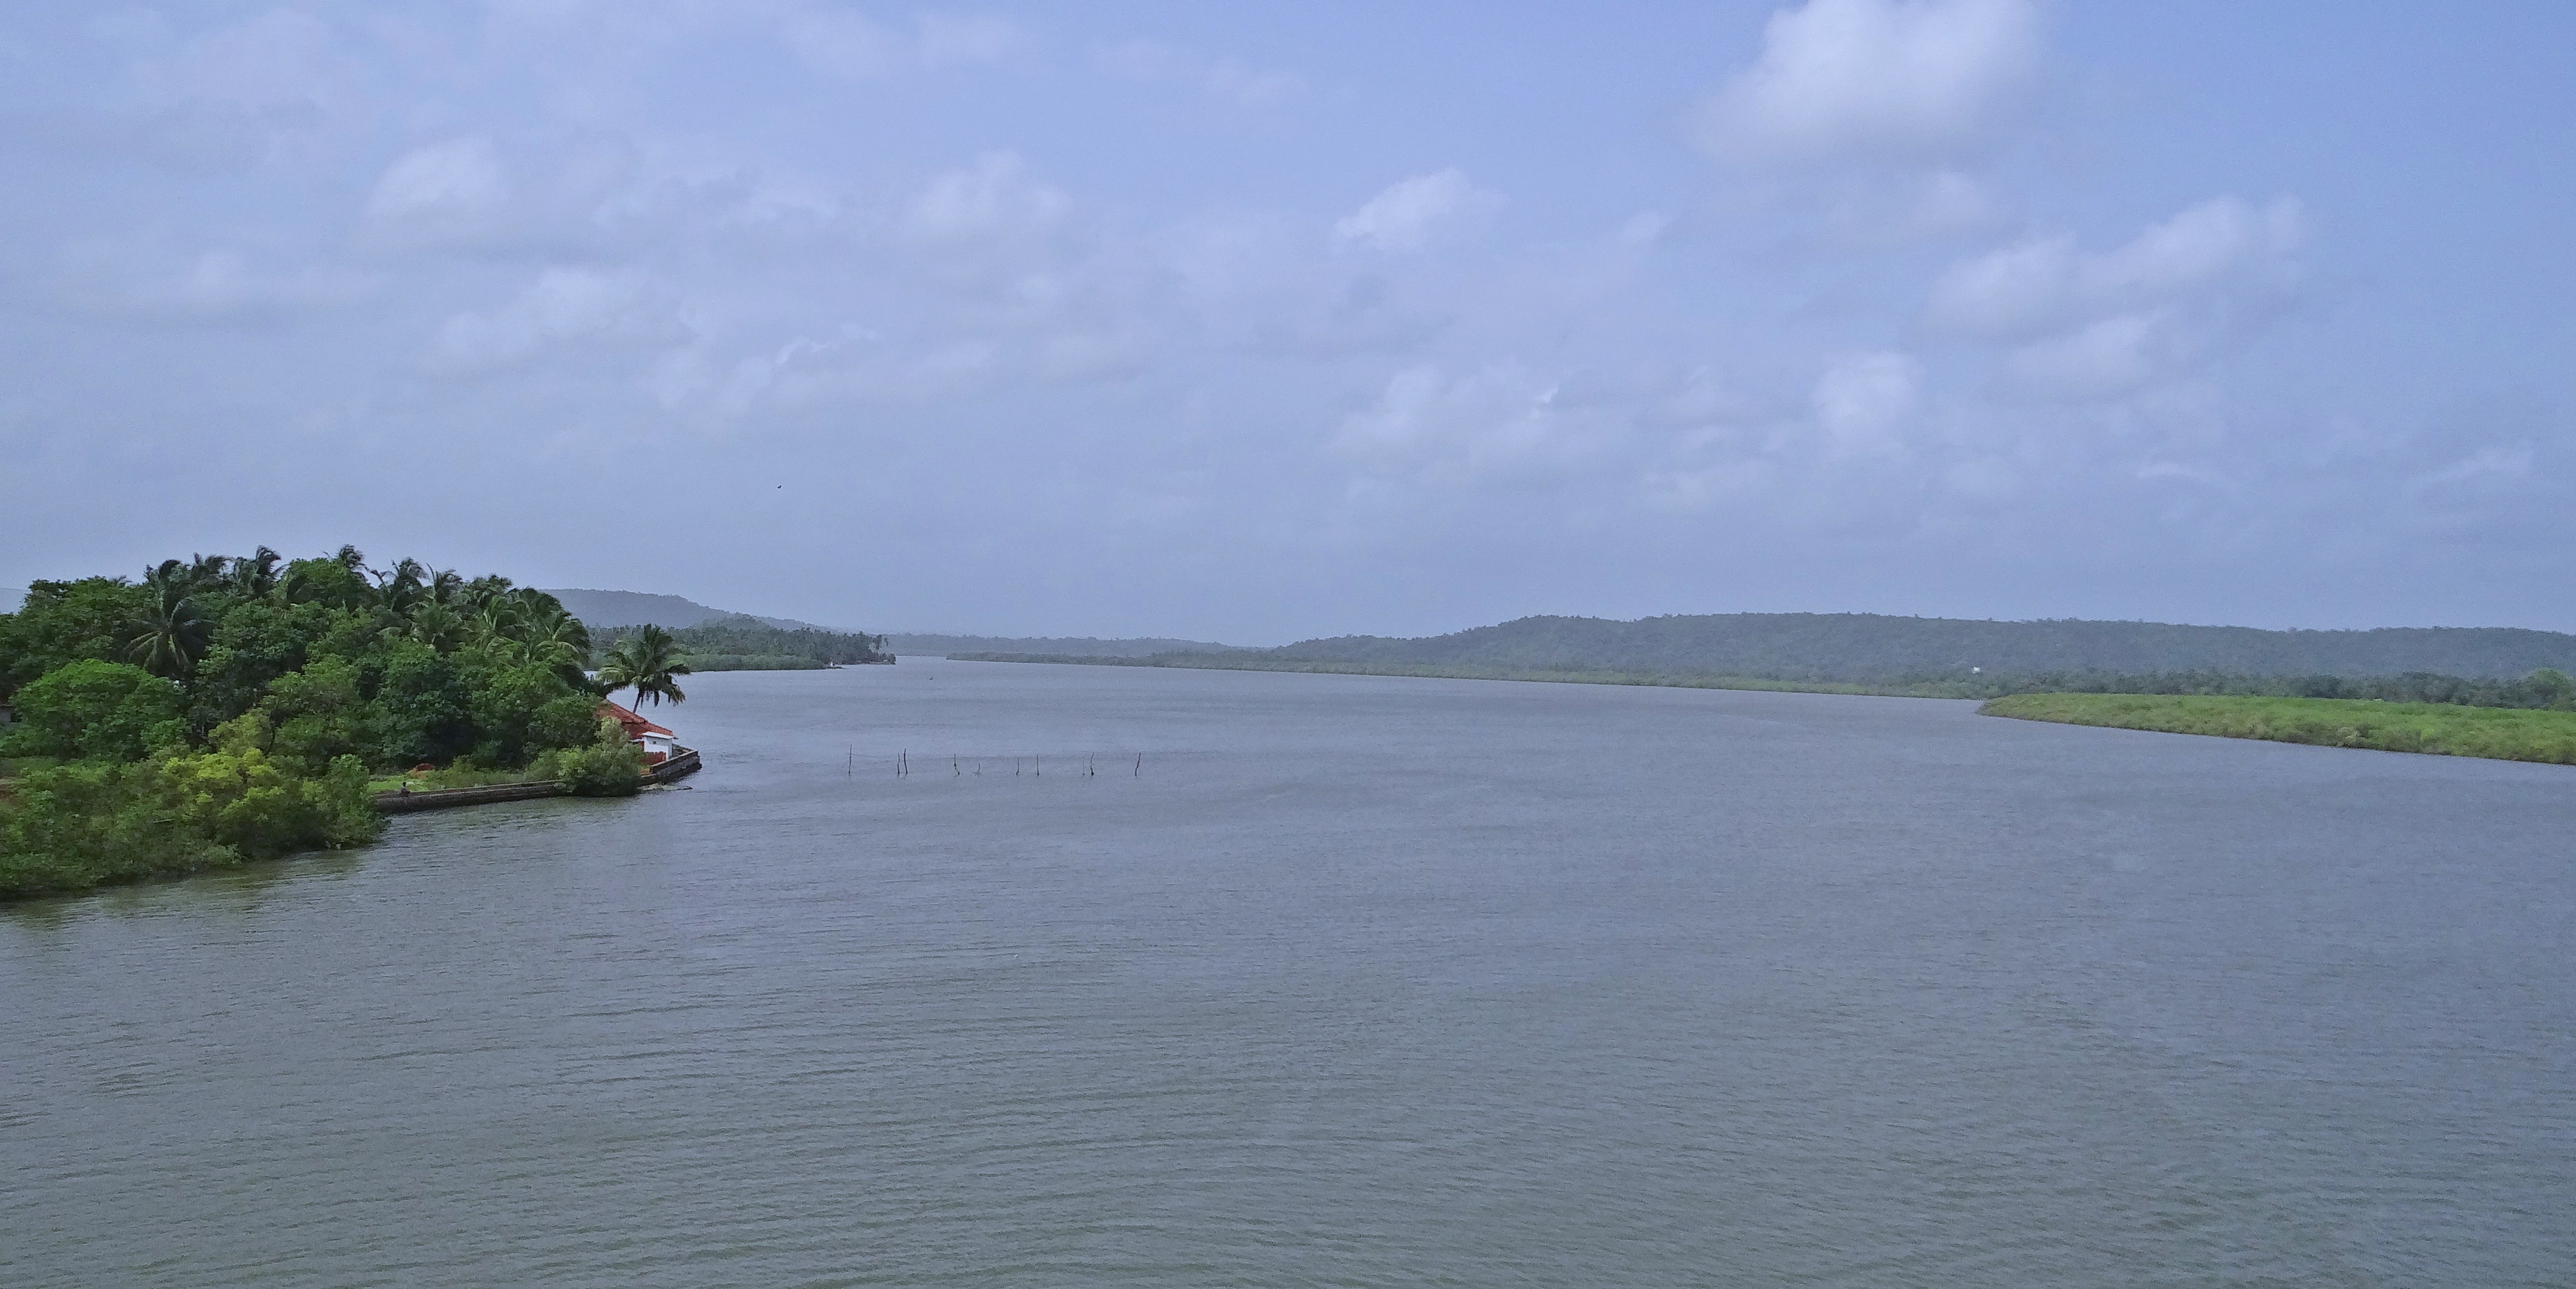
sea, coast, shore, lake, river, inlet, bay, reservoir, waterway, body of water, channel, india, loch, estuary, goa, landform, geographical feature, chapora river